Frog skin camouflage

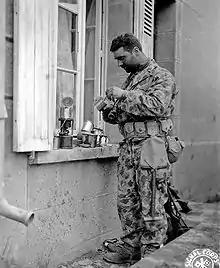
A private of the 41st Armored Infantry Regiment wearing the two piece herringbone twill (HBT) camouflage in Normandy. July 1944

The United States used the pattern in limited use in the Korean War for Marines for helmets as helmet covers.